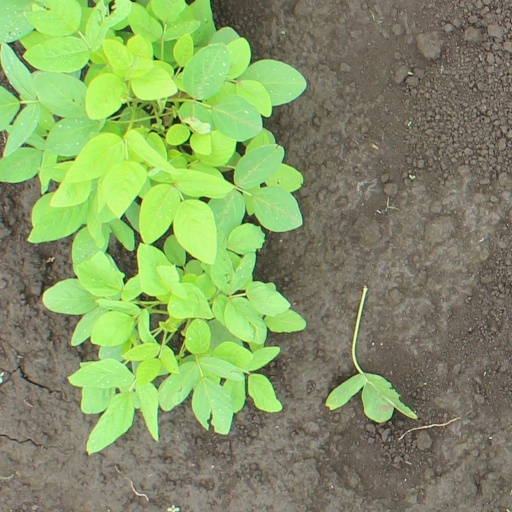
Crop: soybean